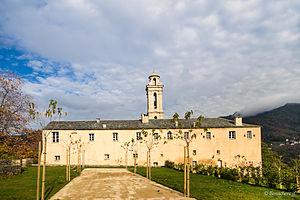
Piazzali, Castagniccia (Corse] - Vue du couvent depuis le chemin d'accès
Piazzali est une commune française située dans la circonscription départementale de la Haute-Corse et le territoire de la collectivité de Corse.